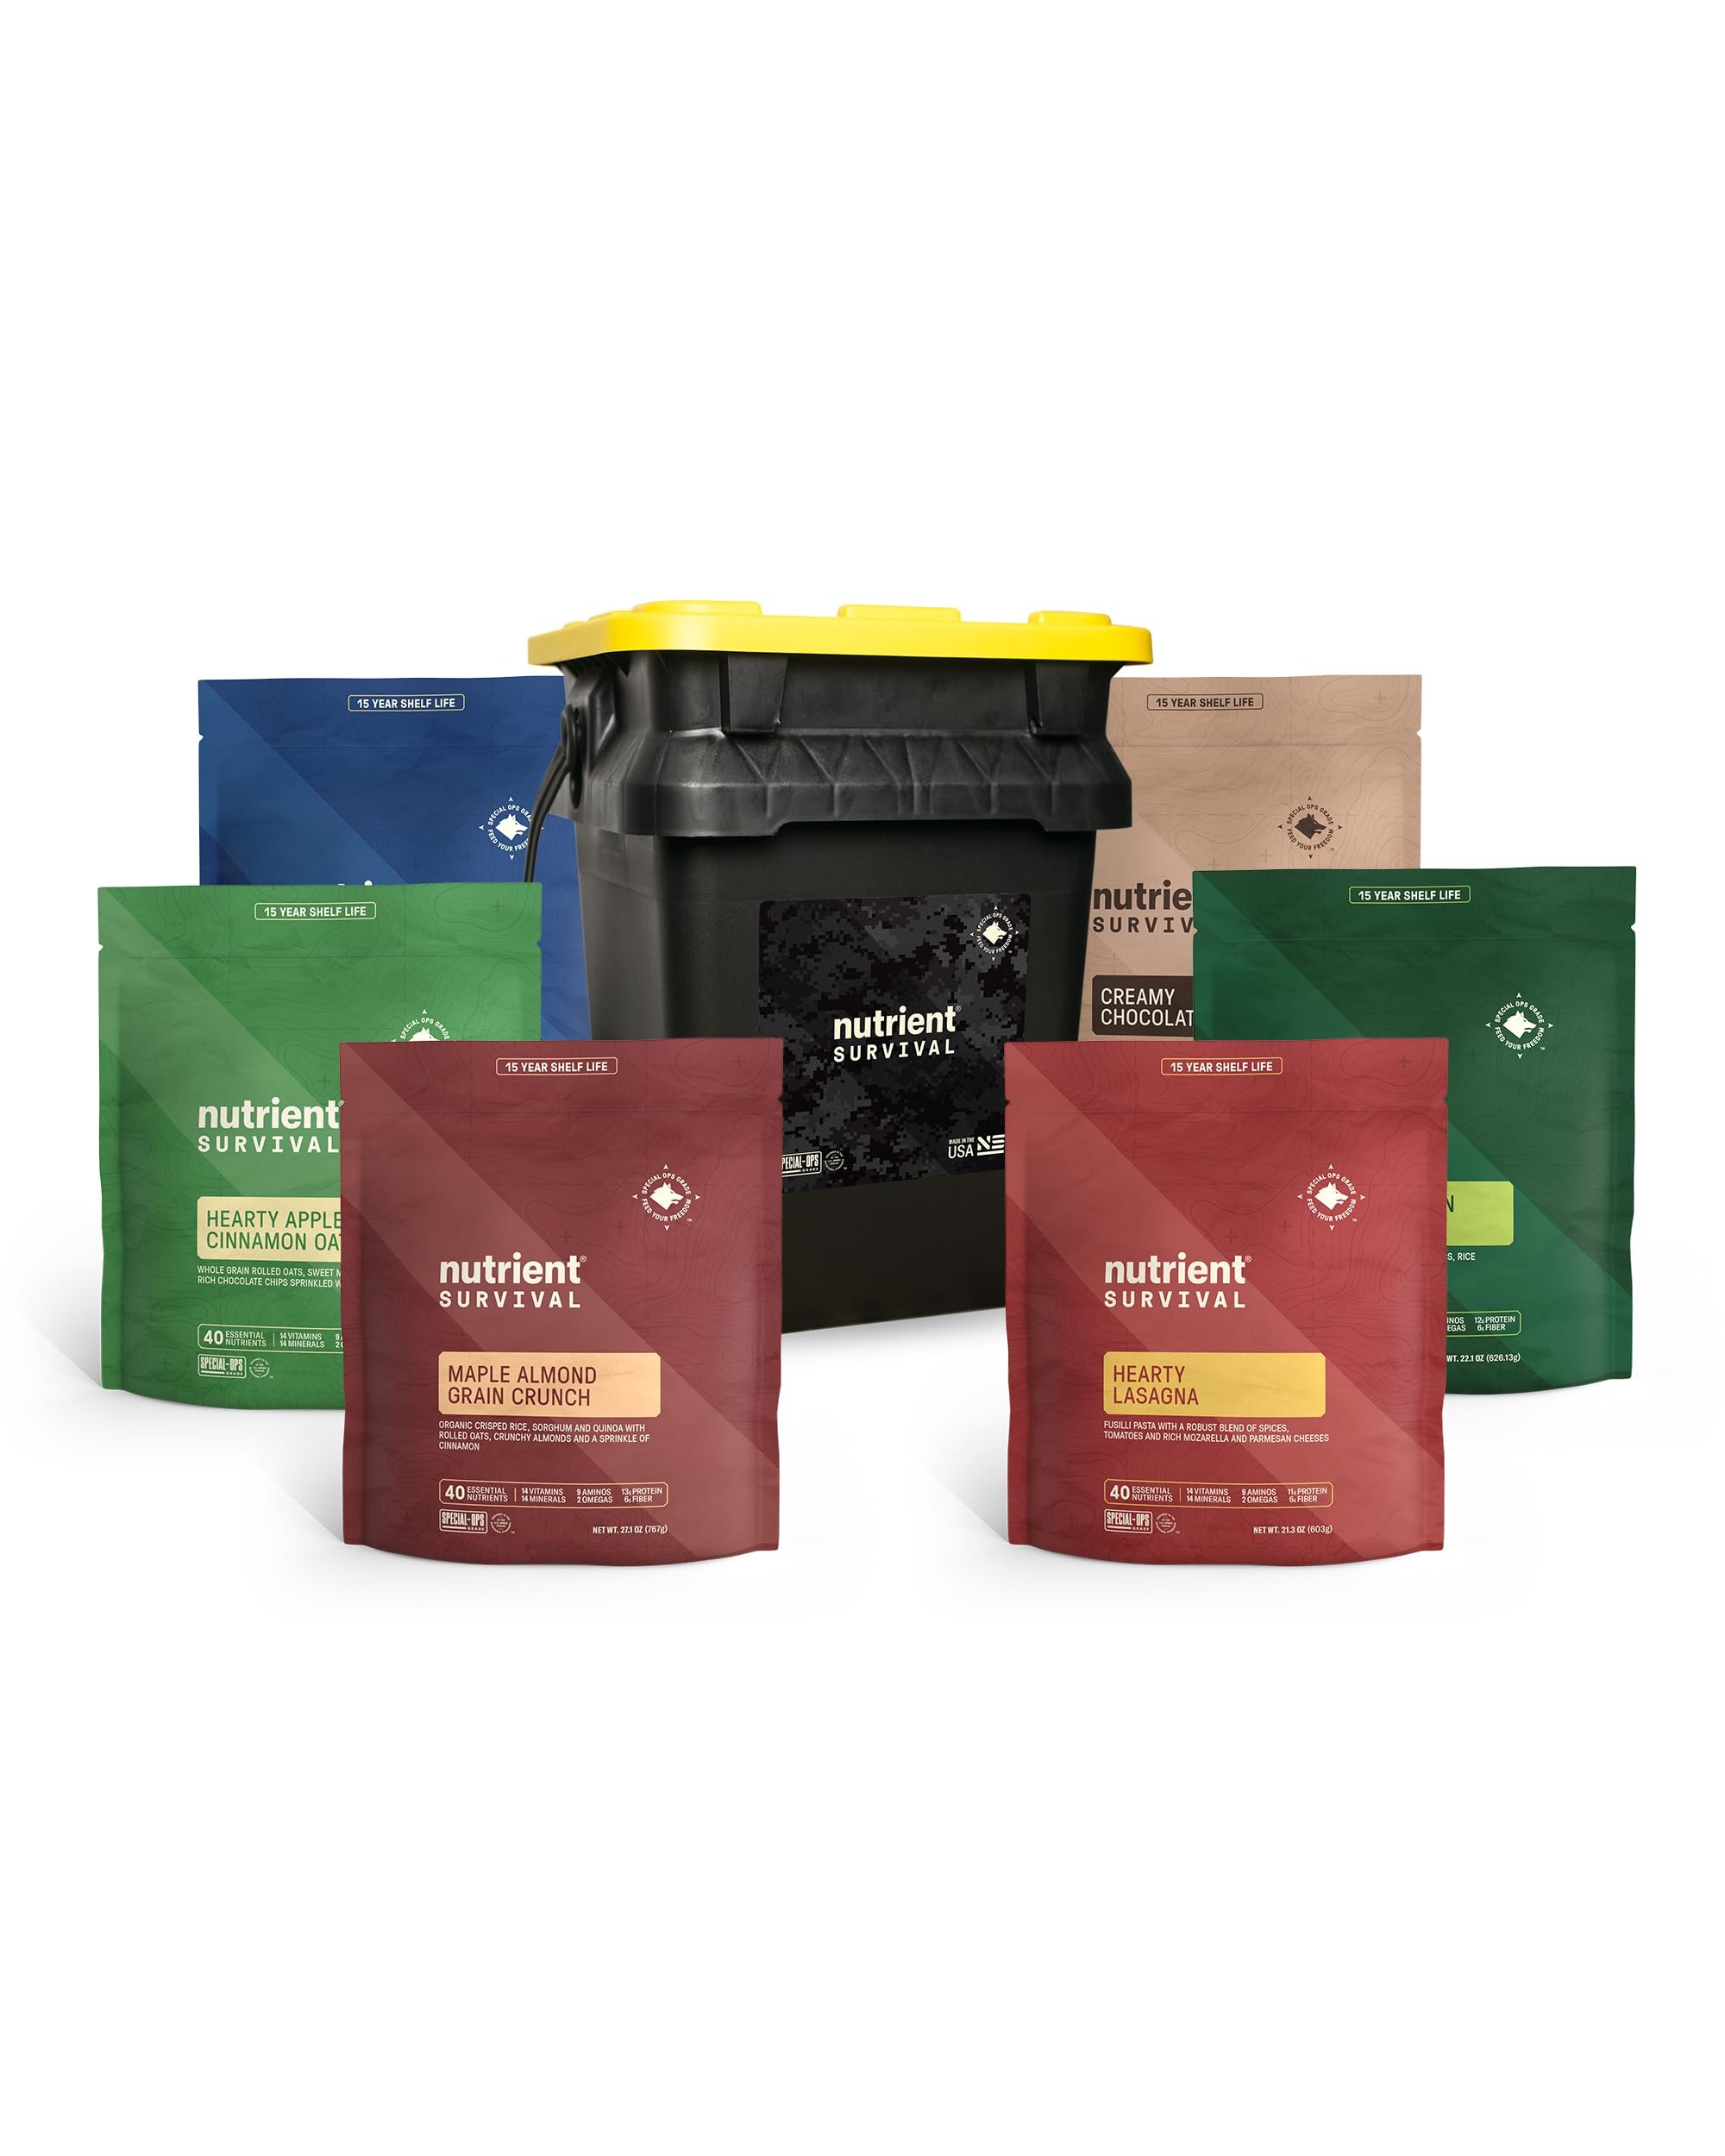
Item Name: Nutrient Survival MRE Emergency Food Supply, 14-Day Survival Food (72 Servings) Bucket Disaster Kit, Freeze Dried Ready to Eat Meals in Resealable Packs, Shelf Stable up to 15 Years
Bullet Point 1: FEED YOUR FREEDOM: Nutrient Survival Emergency Food Supply Kit has 14 days of nutritious & tasty emergency food - Hearty Lasagna, Southwestern Medley, Maple Almond Grain Crunch, Triple Cheese Mac, Hearty Apple Cinnamon Oatmeal & Creamy Chocolate Shake
Bullet Point 2: SPECIAL OPS GRADE NUTRITION: Packed with a variety of ready to eat meals and all the quality nutrients you need to keep going - 40 essential vitamins and minerals, protein, fiber and omega fatty acids - a must have addition to your prepper supplies
Bullet Point 3: UP TO 15 YEAR SHELF LIFE: Nutrient Survival makes snacks and ready to eat meals that last for years without losing their taste. The freeze-drying process locks in nutrients, preserving the natural taste. No artificial colors, flavors or preservatives
Bullet Point 4: PRIME YOUR PREP: Our ready to eat meals make great prepper food and emergency food supplies. For natural disasters, military combat and earthquakes, camping supplies, hiking or any challenging situation, we ensure optimal nutrition during times of crisis
Bullet Point 5: GO-TO NUTRITION WHEN NEEDED: Nutrient Survival foods are American born and made, ensuring the best, healthiest and supremely delicious nutrition. Perfect for times of stress, a quick snack, elevating performance, travel, prepper supplies or living off-the-grid
Product Description: <p><b>Nutrient Survival 14-Day Survival Food Bucket Disaster Kit</p></b><p>What is Survival Food?</p><p>Survival Foods are ready to eat food items or MREs (Meal, Ready-to-Eat) which have been processed and freeze-dried to have a much longer shelf life. These products are used during times of crisis or while adventuring and exploring outdoors. Nutrient Survival survival food is made with a patented process that has achieved two of the most important elements of nutrition - how to pack in flavor and nutrients.</p><p>Prep with Pride, Survive & Thrive</p><p>Nothing prepares you for what's to come like proper nutrition. Nutrient Survival chef-made ready to eat meals and snacks take you from just surviving to thriving. Our plant-based meals and snacks have no added flavors, colors or preservatives and have a long, stable shelf life. We provide you with special ops-grade nutrition so you can operate at your best.</p><p>What’s special about Nutrient Survival 14-Day Survival Food Bucket Disaster Kit?</p><p>This collection has six of our best-selling favorites - Triple Cheese Mac, Hearty Lasagna, Southwestern Medley, Hearty Apple Cinnamon Oatmeal, Creamy Chocolate Shake, and Maple Almond Grain Crunch. Each variety comes sealed tight in a large resealable pack with 15-year shelf life. Plus we pack it all up in a premium heavy duty 5 gallon storage container with a recessed, snap on, lockable lid for stackability and security.</p><p>Strong enough for U.S. Special Operations Forces, but made to power everyone who wants to feed their freedom with the most nutrient dense meals on the market. At home, in the office, or on the road, Nutrient Survival makes eating nutritiously easy in every situation. There’s no more room for excuses and dead calories. Just a healthier, stronger you.</p>
Value: 1.0
Unit: Count

Price: 199